Yotuel Romero

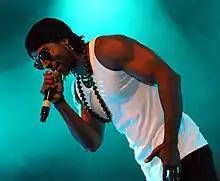
Romero in Warszawa in September 2009

Yotuel was born in Havana into an Afro-Cuban family. His name is a combination of three Spanish pronouns "yo", "tú" and "él" (I, you, and he). His parents could not agree on a name so they decided to combine all 3 pronouns. He has developed a performing arts career and is a Cuban expatriate.